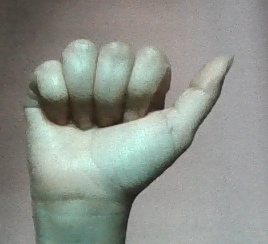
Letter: dhad